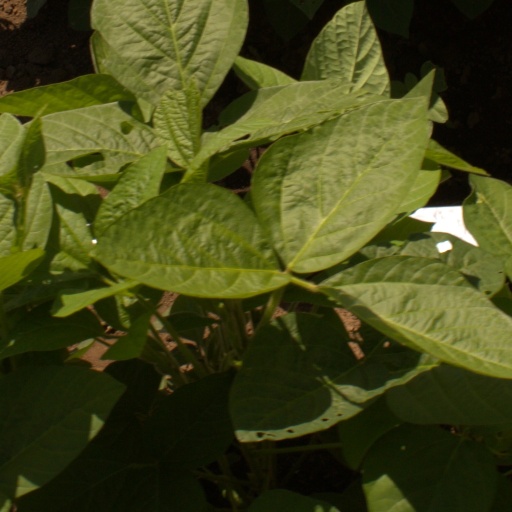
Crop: soybean